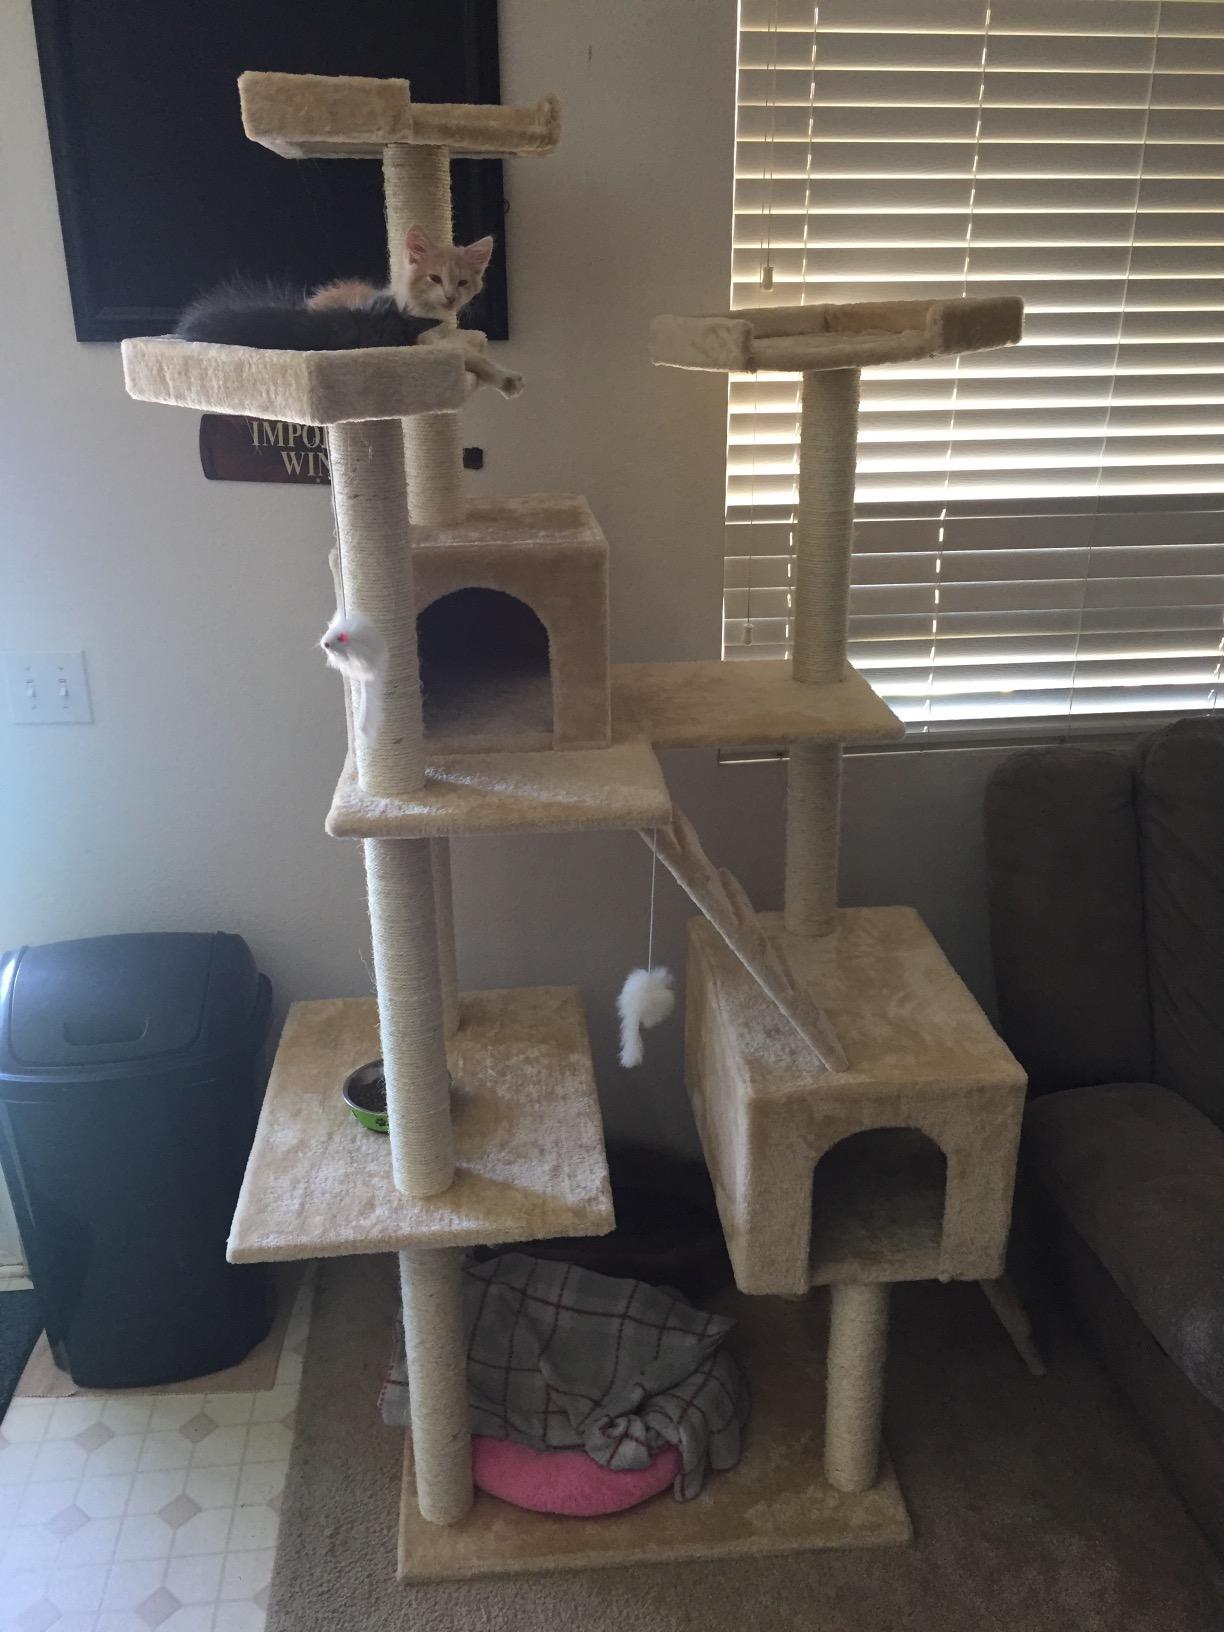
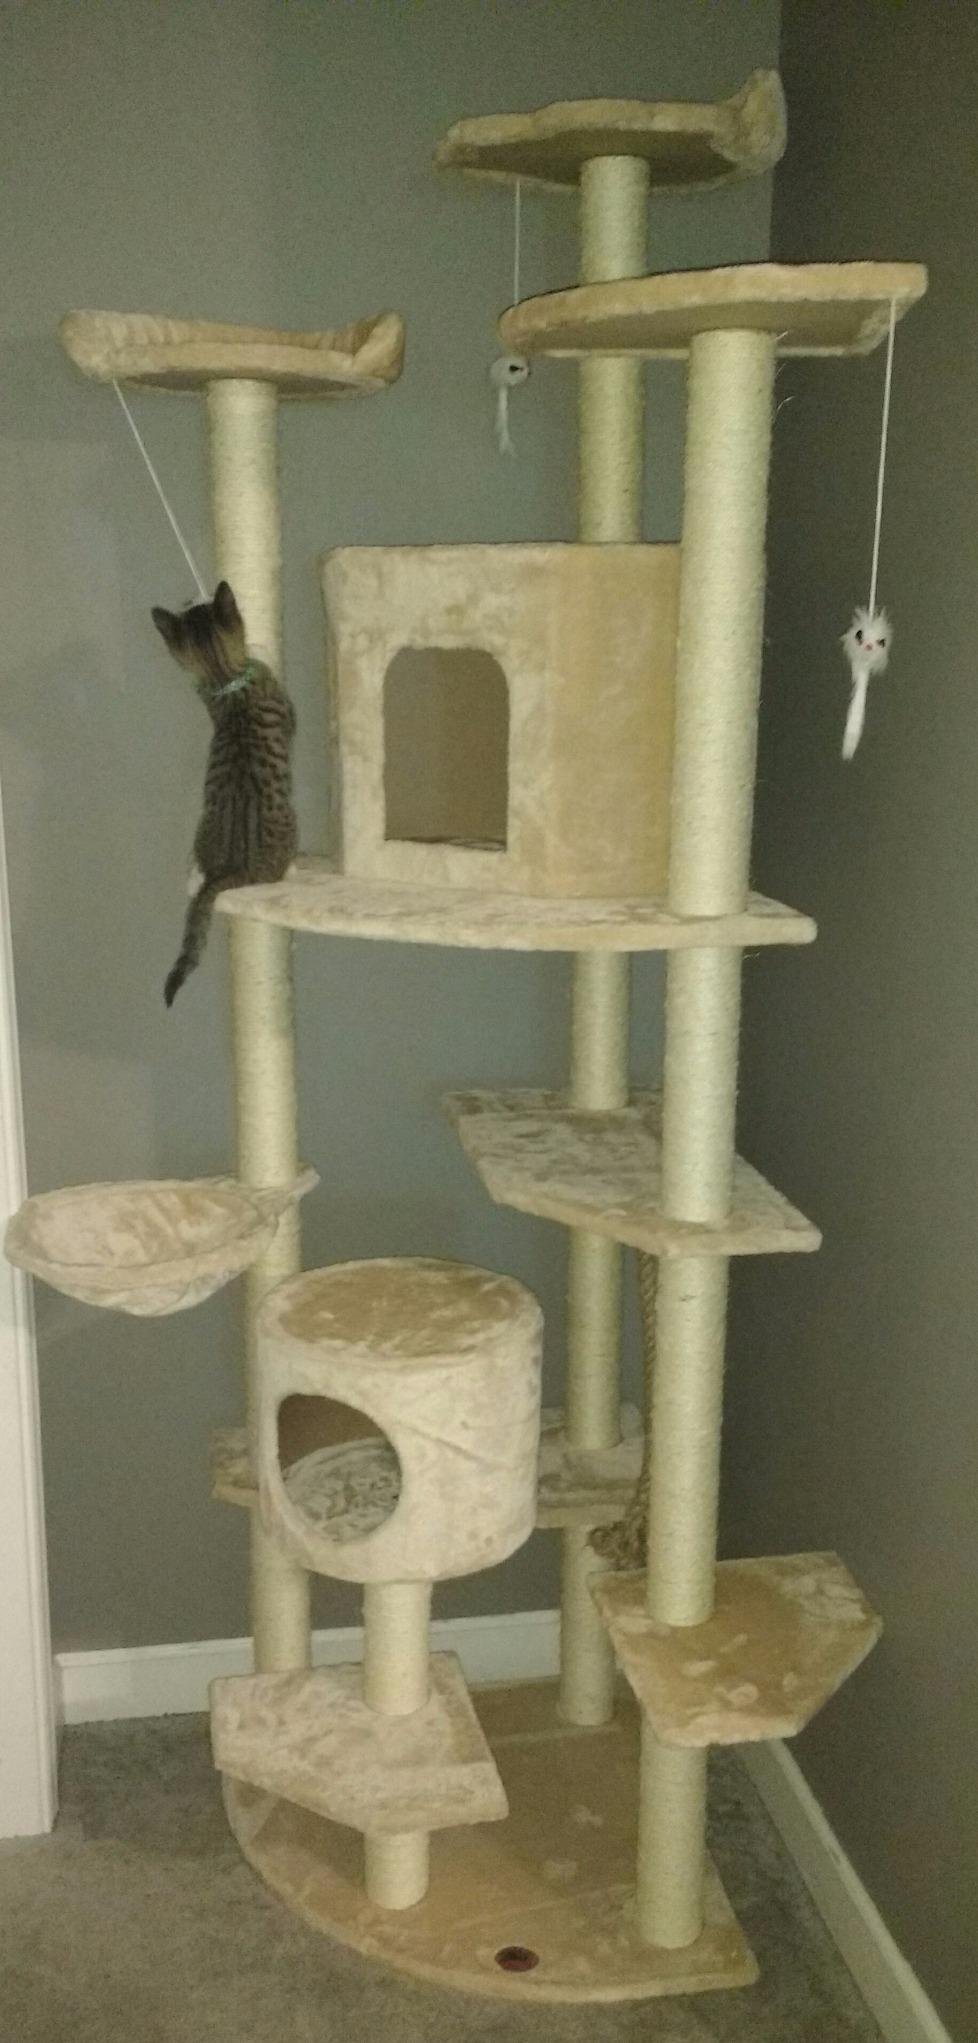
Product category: items_cat tree
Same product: no